Long Farewell

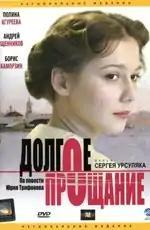

Long Farewell is a 2004 Russian drama film directed by Sergei Ursuliak based on the story of the same name by Yuri Trifonov.